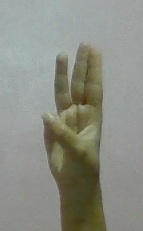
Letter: thaa